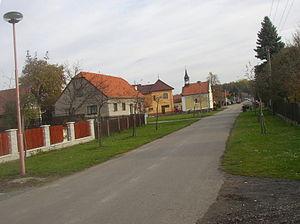
Spojil est une commune du district de Pardubice, dans la région de Pardubice, en République tchèque. Sa population s'élevait à 486 habitants en 2017.